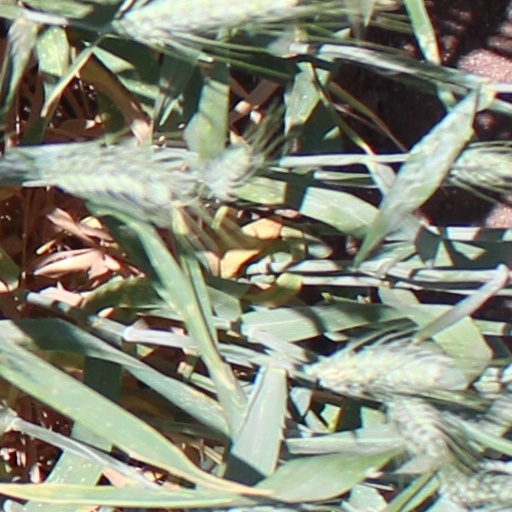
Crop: wheat